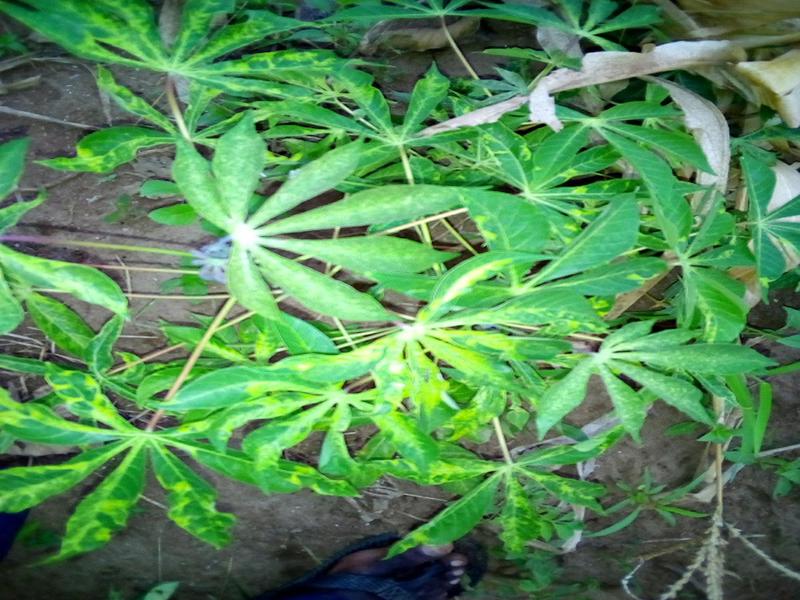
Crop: cassava
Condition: mosaic_disease